Jesse Helms

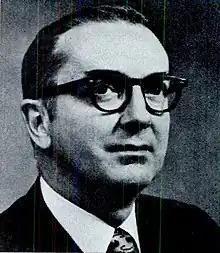
Helms c. 1973

Helms was born in 1921 in Monroe, North Carolina, where his father, nicknamed "Big Jesse", served as both fire chief and chief of police; his mother, Ethel Mae Helms, was a homemaker. Helms was of English ancestry on both sides. Helms described Monroe as a community surrounded by farmland and with a population of about three thousand where "you knew just about everybody and just about everybody knew you." The Helms family was poor during the Great Depression, resulting in each of the children working from an early age. Helms acquired his first job sweeping floors at "The Monroe Enquirer" at age nine. The family attended services each Sunday at First Baptist, Helms later saying he would never forget being served chickens raised in the family's backyard by his mother, following their weekly services. He recalled initially being bothered by their chickens becoming their food, but abandoned this view to allow himself to concentrate on his mother's cooking. Helms recalled that his family rarely spoke about politics, reasoning that the political climate did not call for discussions as most of the people the family were acquainted with were members of the Democratic Party.